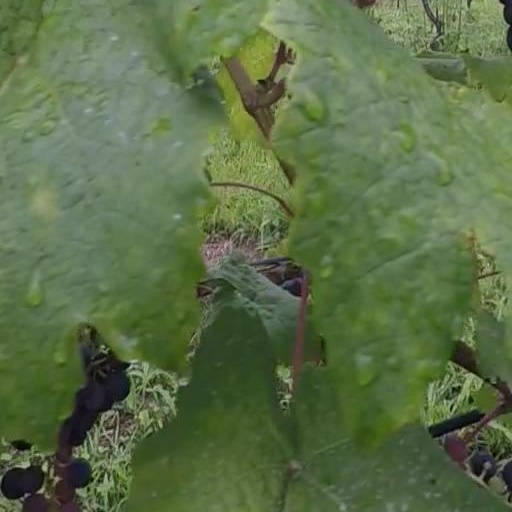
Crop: grape